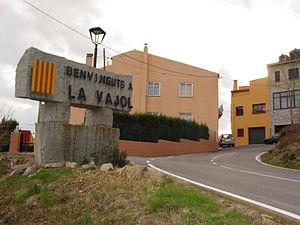
La Vajol est une commune d'Espagne dans la communauté autonome de Catalogne, province de Gérone, de la comarque d'Alt Empordà